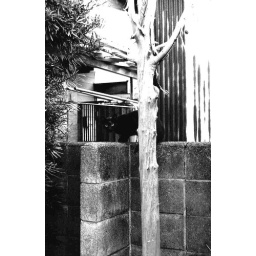
black cats are regarded as lucy animals in japan bringing foutune to you.